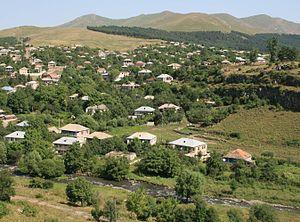
Dmanissi est un village situé à environ 90 km au sud-ouest de la capitale Tbilissi, dans la vallée de la rivière Mashavera, dans la région de Basse Kartlie, en Géorgie. Il abrite un site préhistorique important, inscrit sur la liste indicative du patrimoine mondial de l'UNESCO, où furent découverts des fossiles d'Homo georgicus. Le village est aussi le centre de la municipalité de Dmanissi.